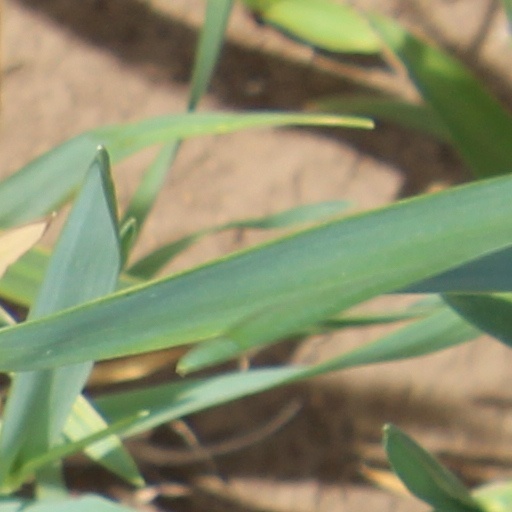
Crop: wheat